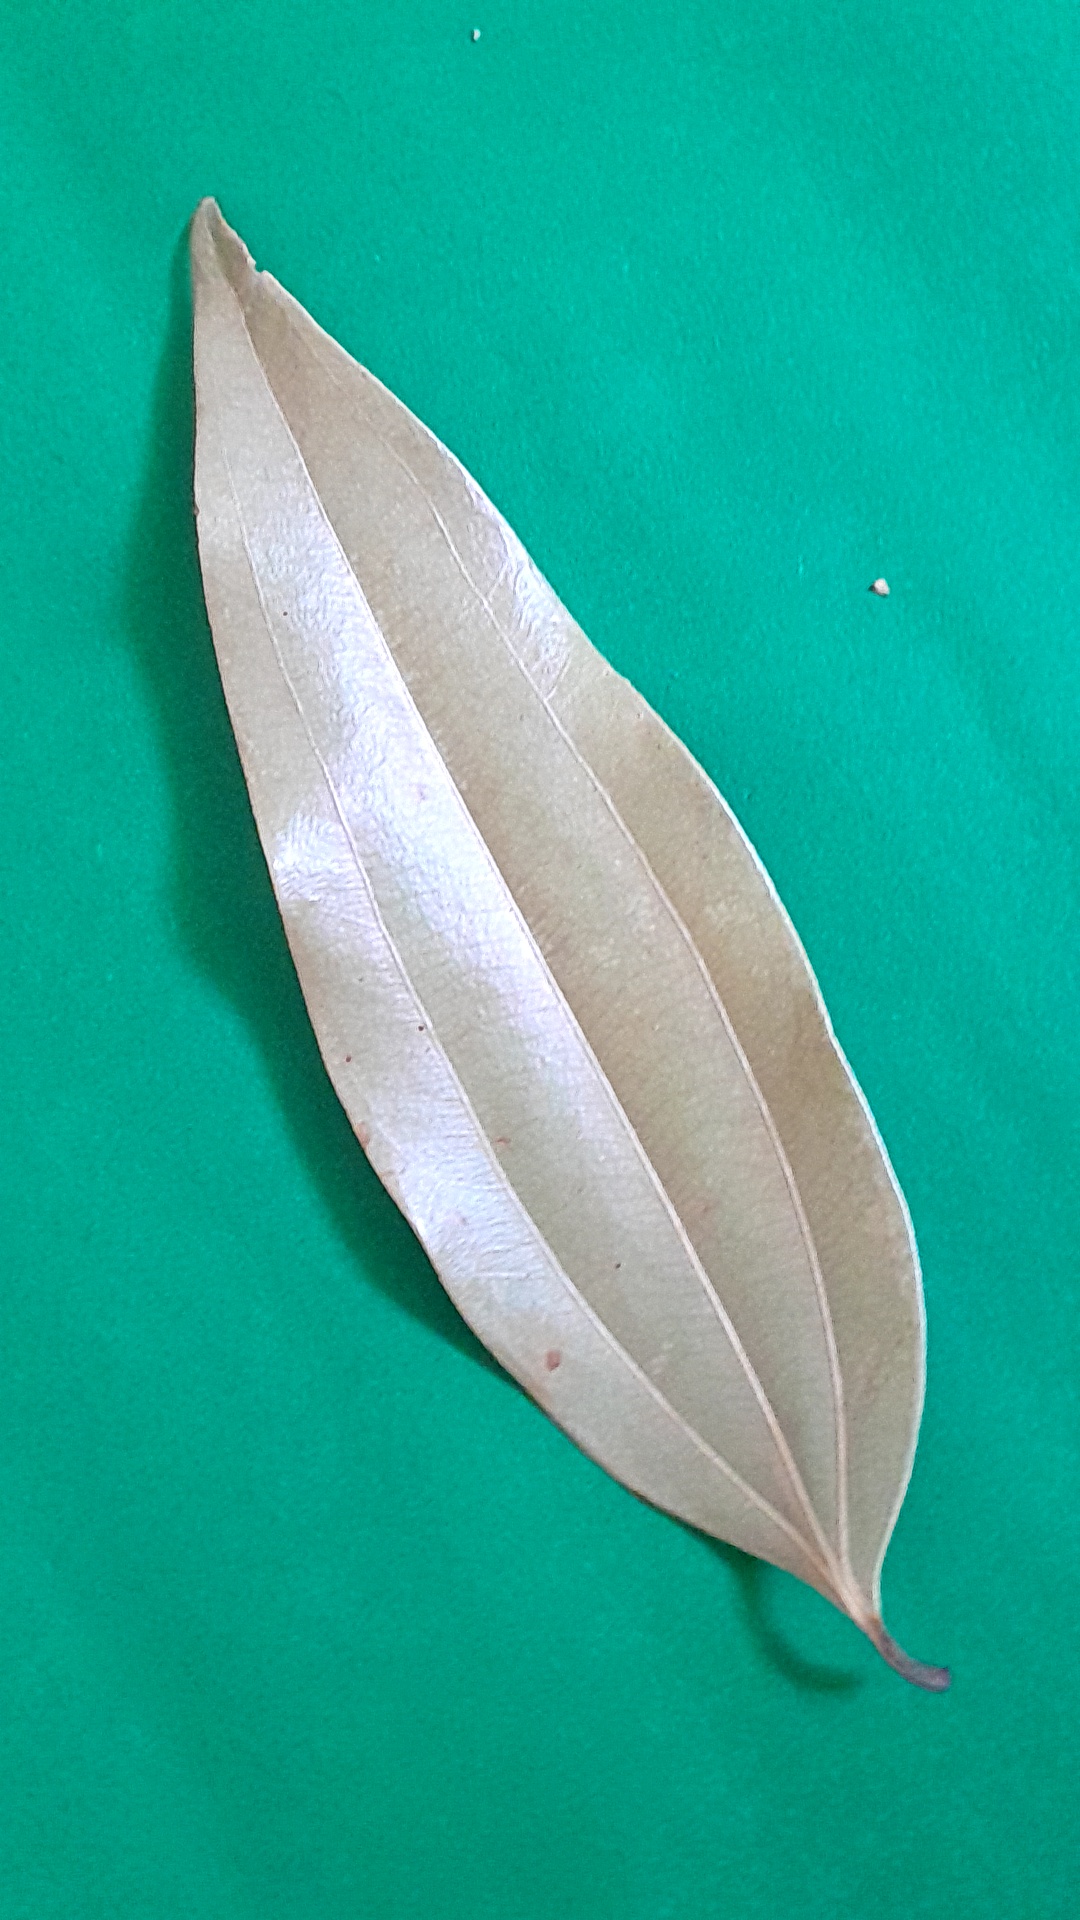
Label: Dry Leaf